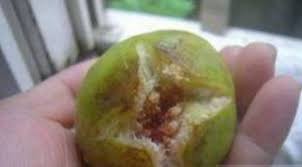
Label: trash